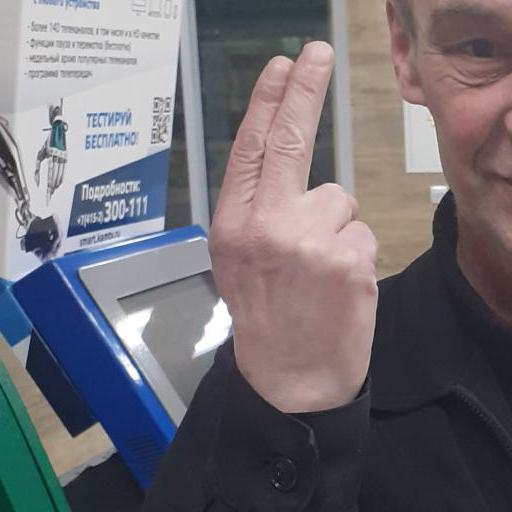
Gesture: two_up_inverted